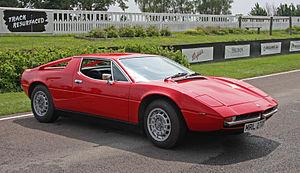
La Merak est une voiture fabriquée par le constructeur italien Maserati entre 1972 et 1983. On doit ses lignes au designer Giorgetto Giugiaro. C'est un coupé 2+2. La Merak a été fabriquée en trois versions, chacune sous le contrôle d'un des trois actionnaires différents de la marque : Citroën, GEPI et De Tomaso.